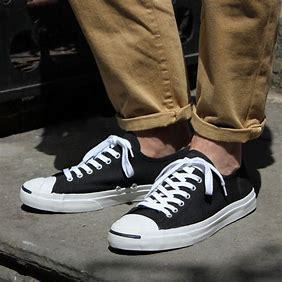
Brand: Converse
Model: Jack Purcell